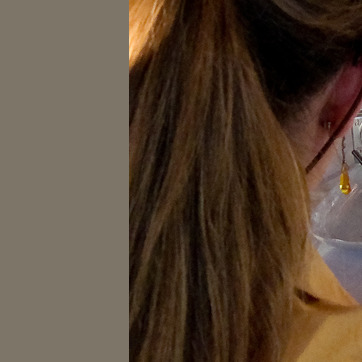
Material: hair